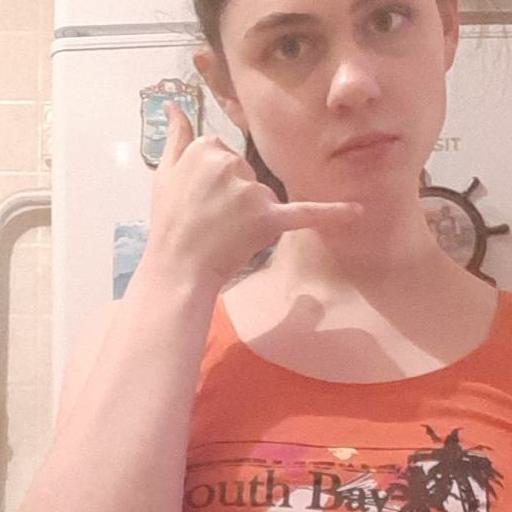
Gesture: call